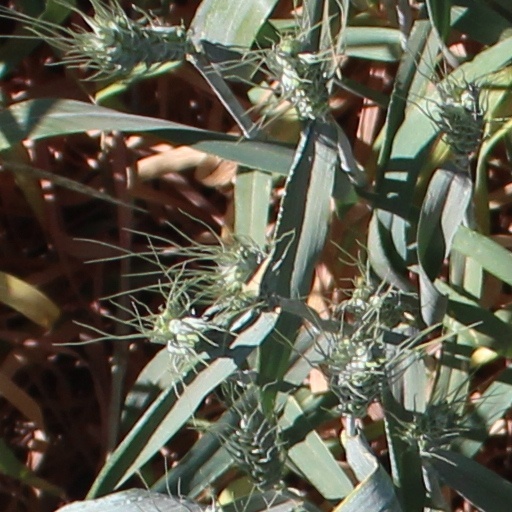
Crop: wheat